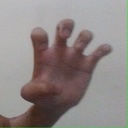
अक्षर: झ